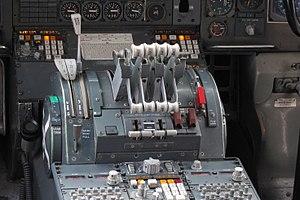
Étymologiquement, manette est le diminutif de main. Une manette est un dispositif qui permet l'entraînement manuel d'un mécanisme, de contacts électriques, de potentiomètres, de capteurs. Elle a souvent la forme d'une poignée allongée, en métal ou en plastique rigide. En tant que levier, elle amplifie l'effort. Cette forme est appréciée pour sa précision. Une assistance électrique ou hydraulique associée à cette commande peut fournir des efforts très importants.